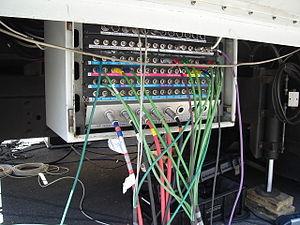
Un patch désigne le panneau de déport des connecteurs d'entrée/sortie reliant une source de capture multimédia à la régie audiovisuelle.